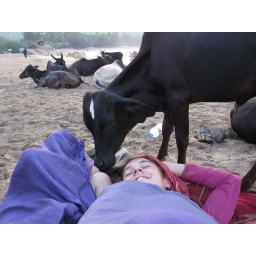
Cows become our morning alarm clock after passing out drunk on a beach near Gokarna, India